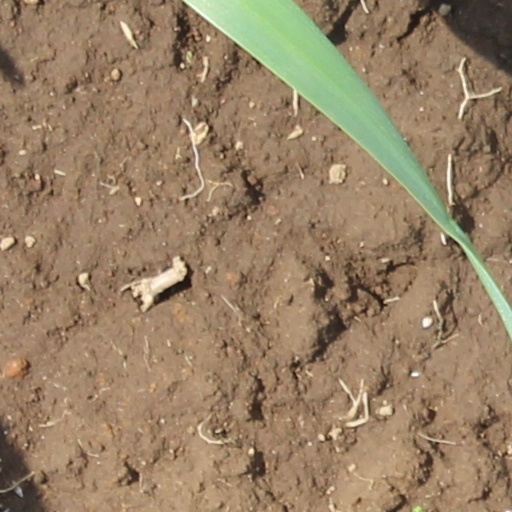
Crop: wheat